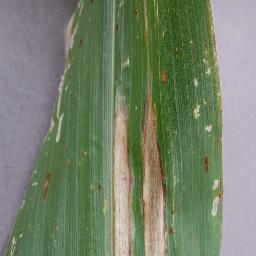
Label: Corn_(Maize)___Northern_Leaf_Blight